Brecon Beacons Mountain Centre

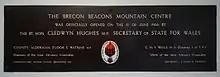
Tablet at the Brecon Beacons Mountain Centre with references to Cledwyn Hughes and Tudor Watkins

The Centre was opened in 1966 and funded by the Carnegie Trust and was overseen by the local council and the Brecon Beacons National Park Authority. Its aim was to provide an information centre for tourists and visitors to the National Park regarding the mountains, the local towns and the countryside and enable them all to better interpret the area. The facility is now wholly owned and managed by the Brecon Beacons National Park Authority.